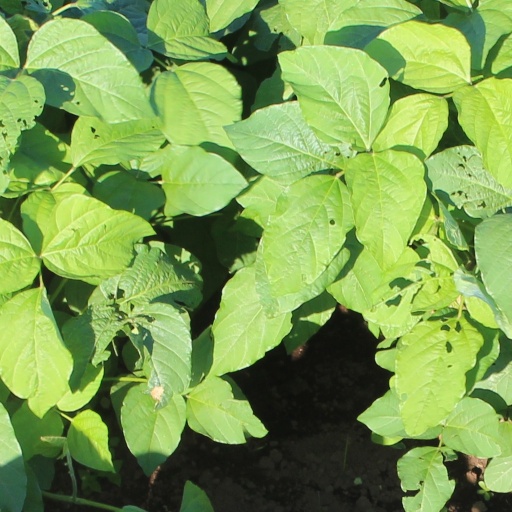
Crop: soybean